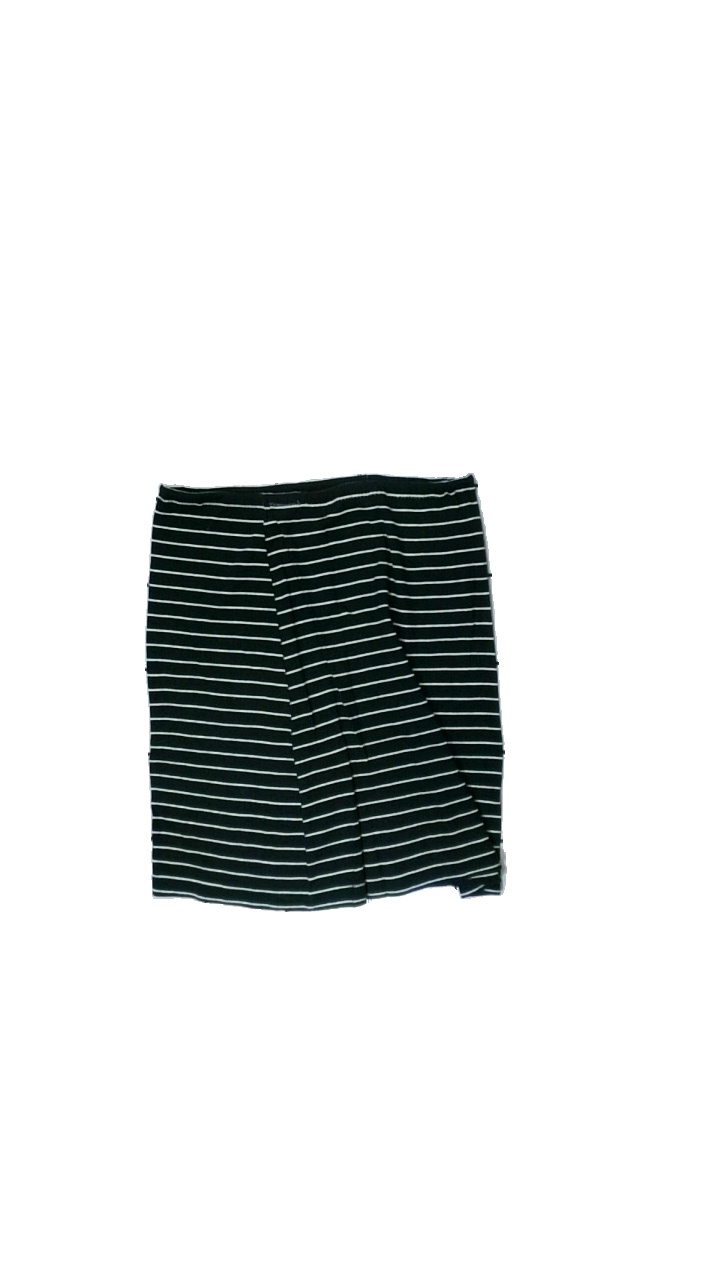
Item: Skirt (Ladies)
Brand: Missing
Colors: White, Black
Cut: Regular
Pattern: Striped
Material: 100% cotton
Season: All
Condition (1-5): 3
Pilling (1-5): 3
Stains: Minor
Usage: Recycle
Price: <50